History of sport in France

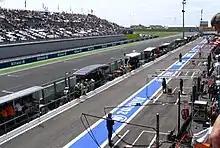
French Grand Prix at Magny-Cours.

The French Interfederal Committee (CFI) was founded on March 23, 1907, by Charles Simon, president of Étoile des Deux Lacs and secretary general of the FGSPF. It brought together several regional federations, including the (FCAF), the Amateur Athletic Federation (FAA), the Cycling and Athletic Federation of Lyon and the Southeast (FCALSE), the Athletic Federation of the Southwest (FASO), and the FGSPF. The CFI also attracted direct membership from associations, quickly surpassing 400 members. It launched the Trophée de France football competition, open to all, with the first final held on May 9, 1907, in Mérignac. In 1908, after the USFSA resigned from FIFA, the CFI joined the international body, gaining support from football advocates such as Jules Rimet of Red Star, founder of the Football Association League (LFA). By 1913, the USFSA sought membership in FIFA through the CFI. Charles Simon died in battle on June 15, 1915, and was succeeded by Henri Delaunay. The Trophée de France ended in 1915, and from 1917, the Coupe de France was dedicated to Simon’s memory. On April 7, 1919, the French Football Federation (FFF) was established, with Jules Rimet as its first president and Henri Delaunay as its first secretary general, succeeding the CFI.